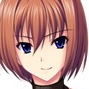
Portrait style: Anime Portrait